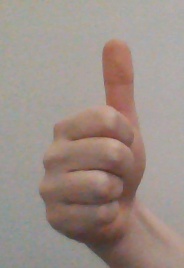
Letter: aleff